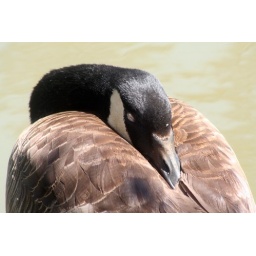
I spotted this goose napping in the sun in the lake at the Virginia Living Museum